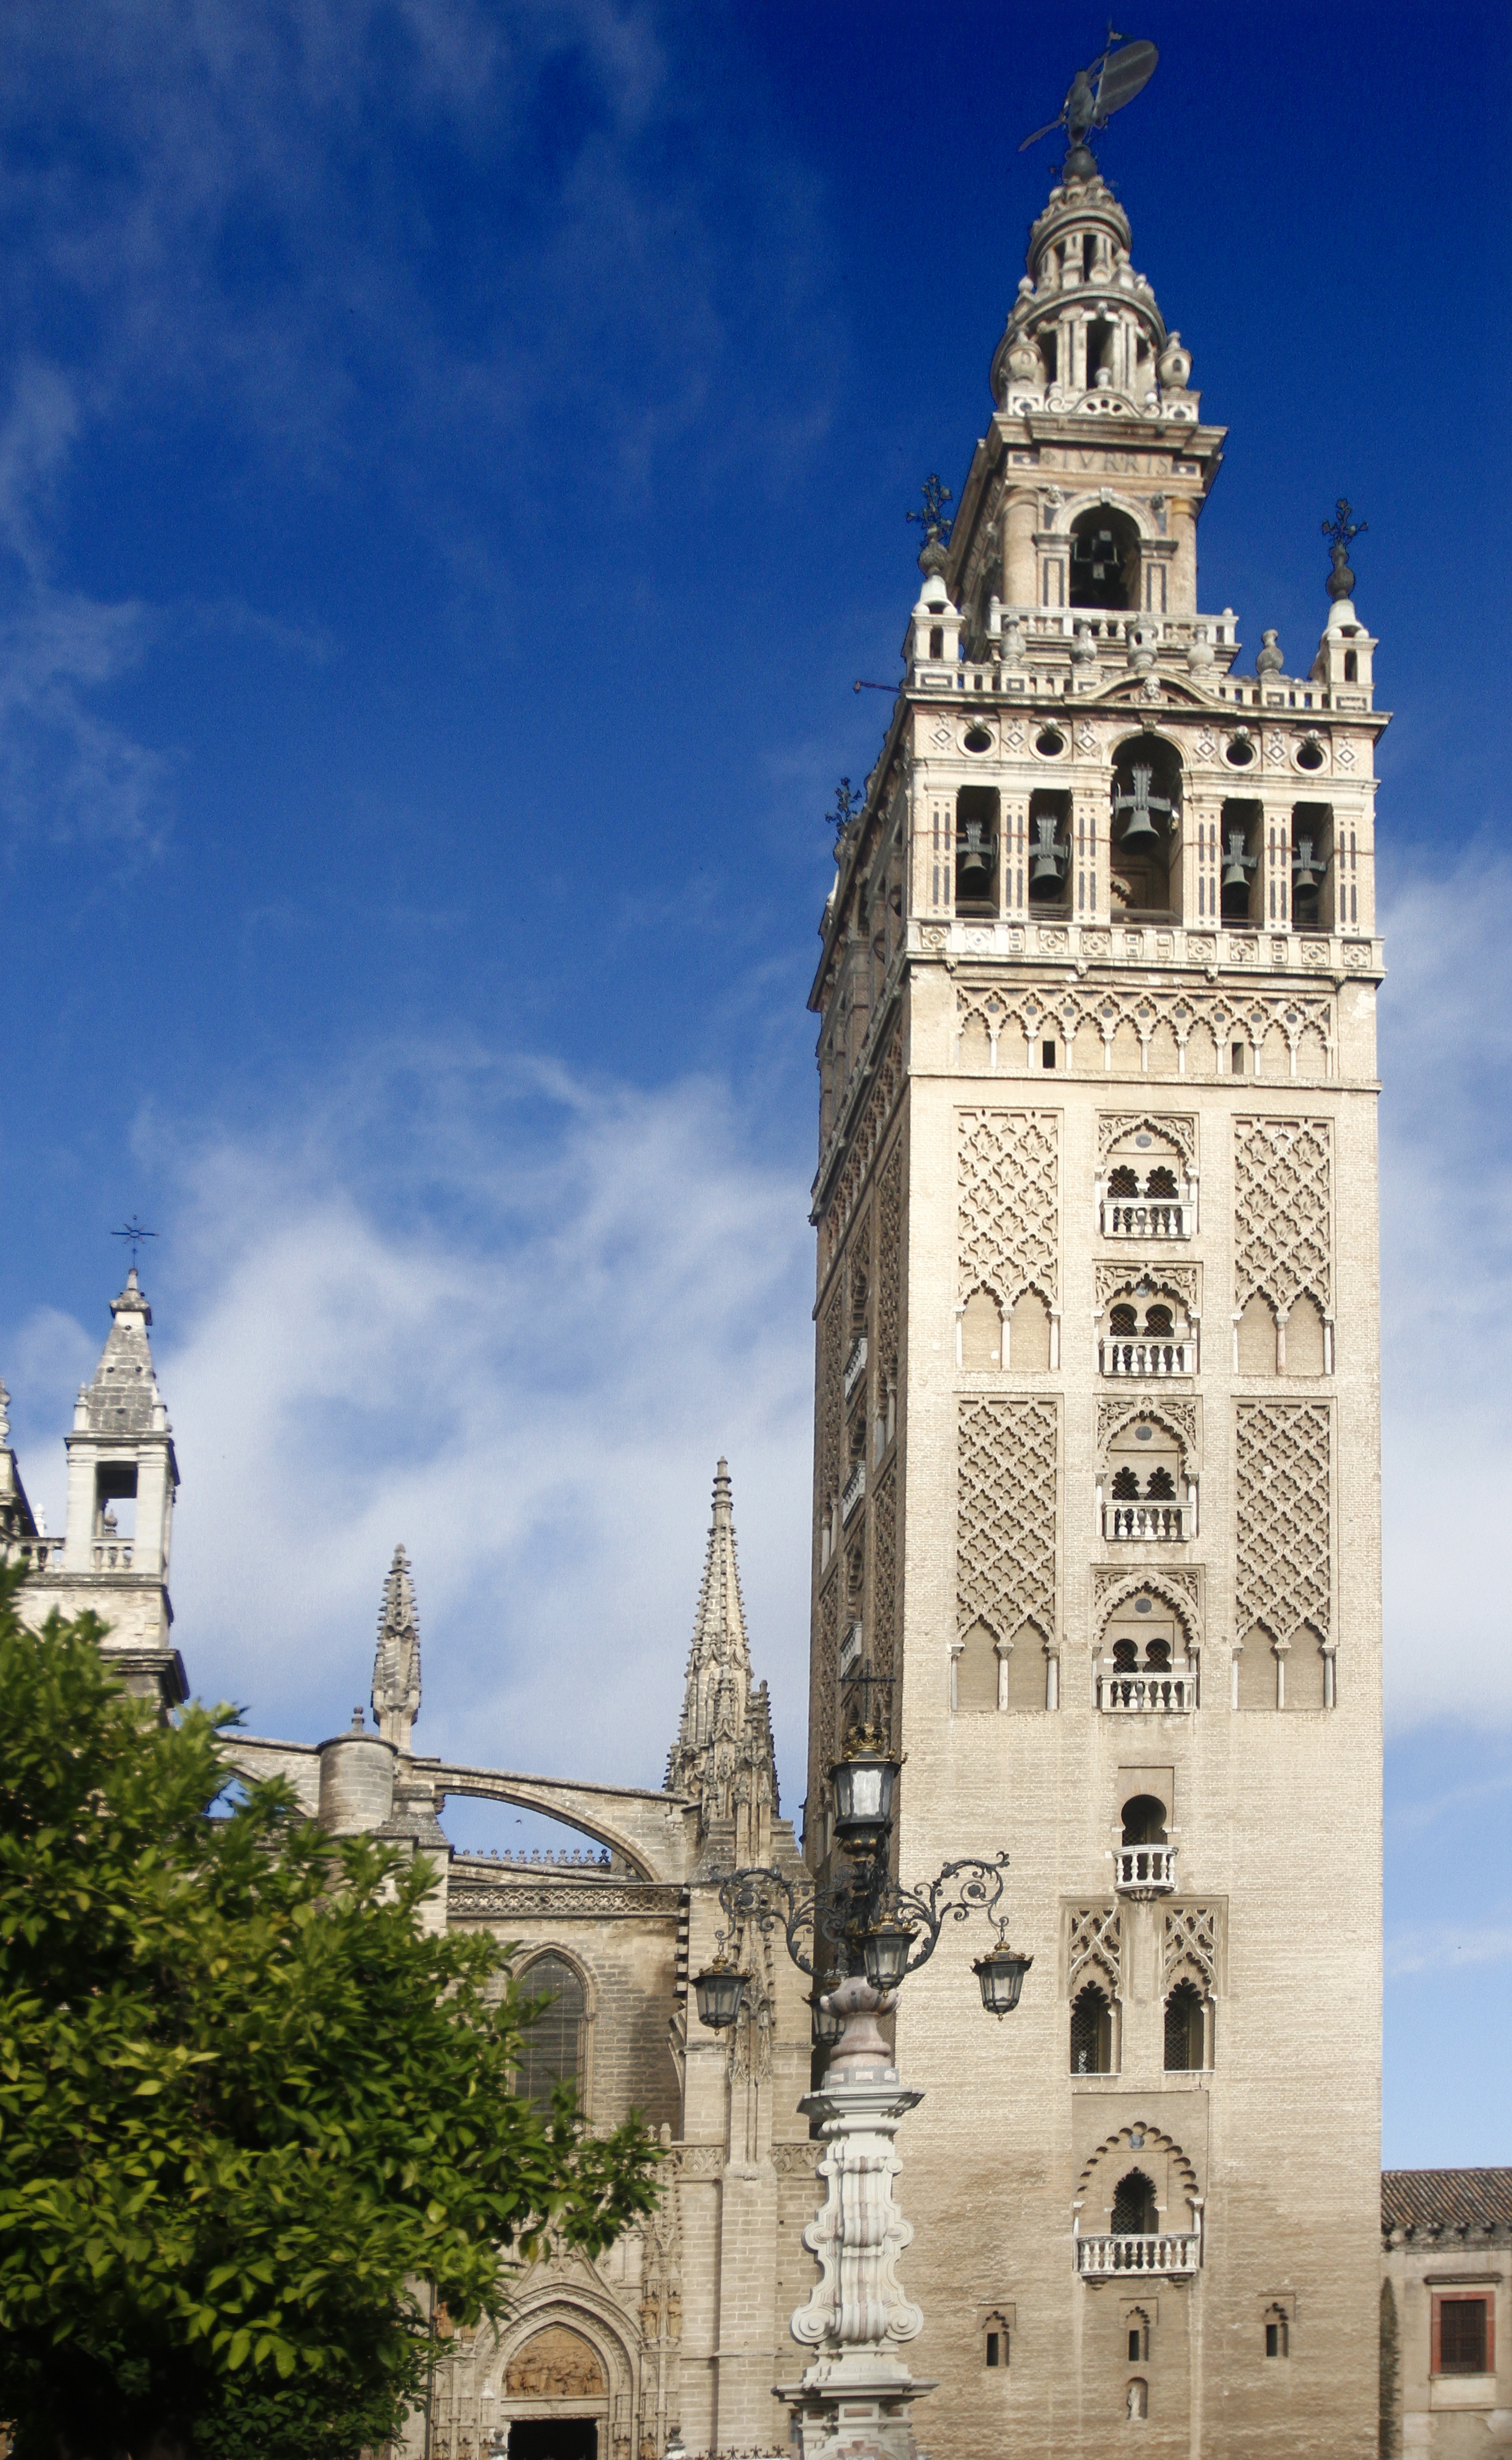
architecture, sky, perspective, building, city, stone, monument, cityscape, tower, artistic, landmark, blue, church, cathedral, tourism, old building, place of worship, clock tower, bell tower, spain, temple, spire, steeple, seville, andalusia, basilica, monuments, catholics, focal, giralda, al andalus